Space propaganda

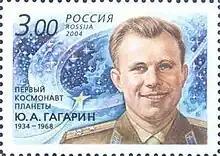
Postage Stamp depicting Soviet Astronaut Yuri Gagarin

Stamps, patches, and other memorabilia characterizing significant spacefaring achievements were of great popularity during the Space Race period, and widely disbursed as a symbol of national pride.